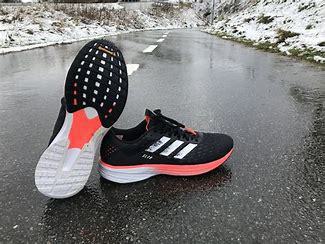
Brand: Adidas
Model: SL20